Polish Cemetery in Bandar-e Anzali

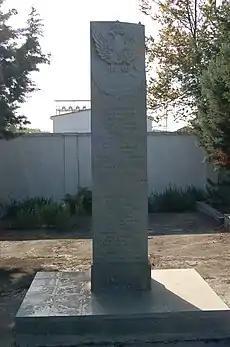
Cemetery monument

Polish Cemetery in Bandar-e Anzali is a cemetery in Bandar-e Anzali northern Iran. It was made during Evacuation of Polish civilians from the USSR in World War II. This war cemetery contains the remains of 163 graves of the Polish soldiers of the Anders' Army and 476 graves of the Polish civilians who perished due to sickness during their transport to the Middle East, for a total of 639 graves. Bandar-e Anzali is the port where the Polish Anders' Army disembarked, in an operation that lasted from April 1, 1942 until October 1942, after evacuating from the USSR.